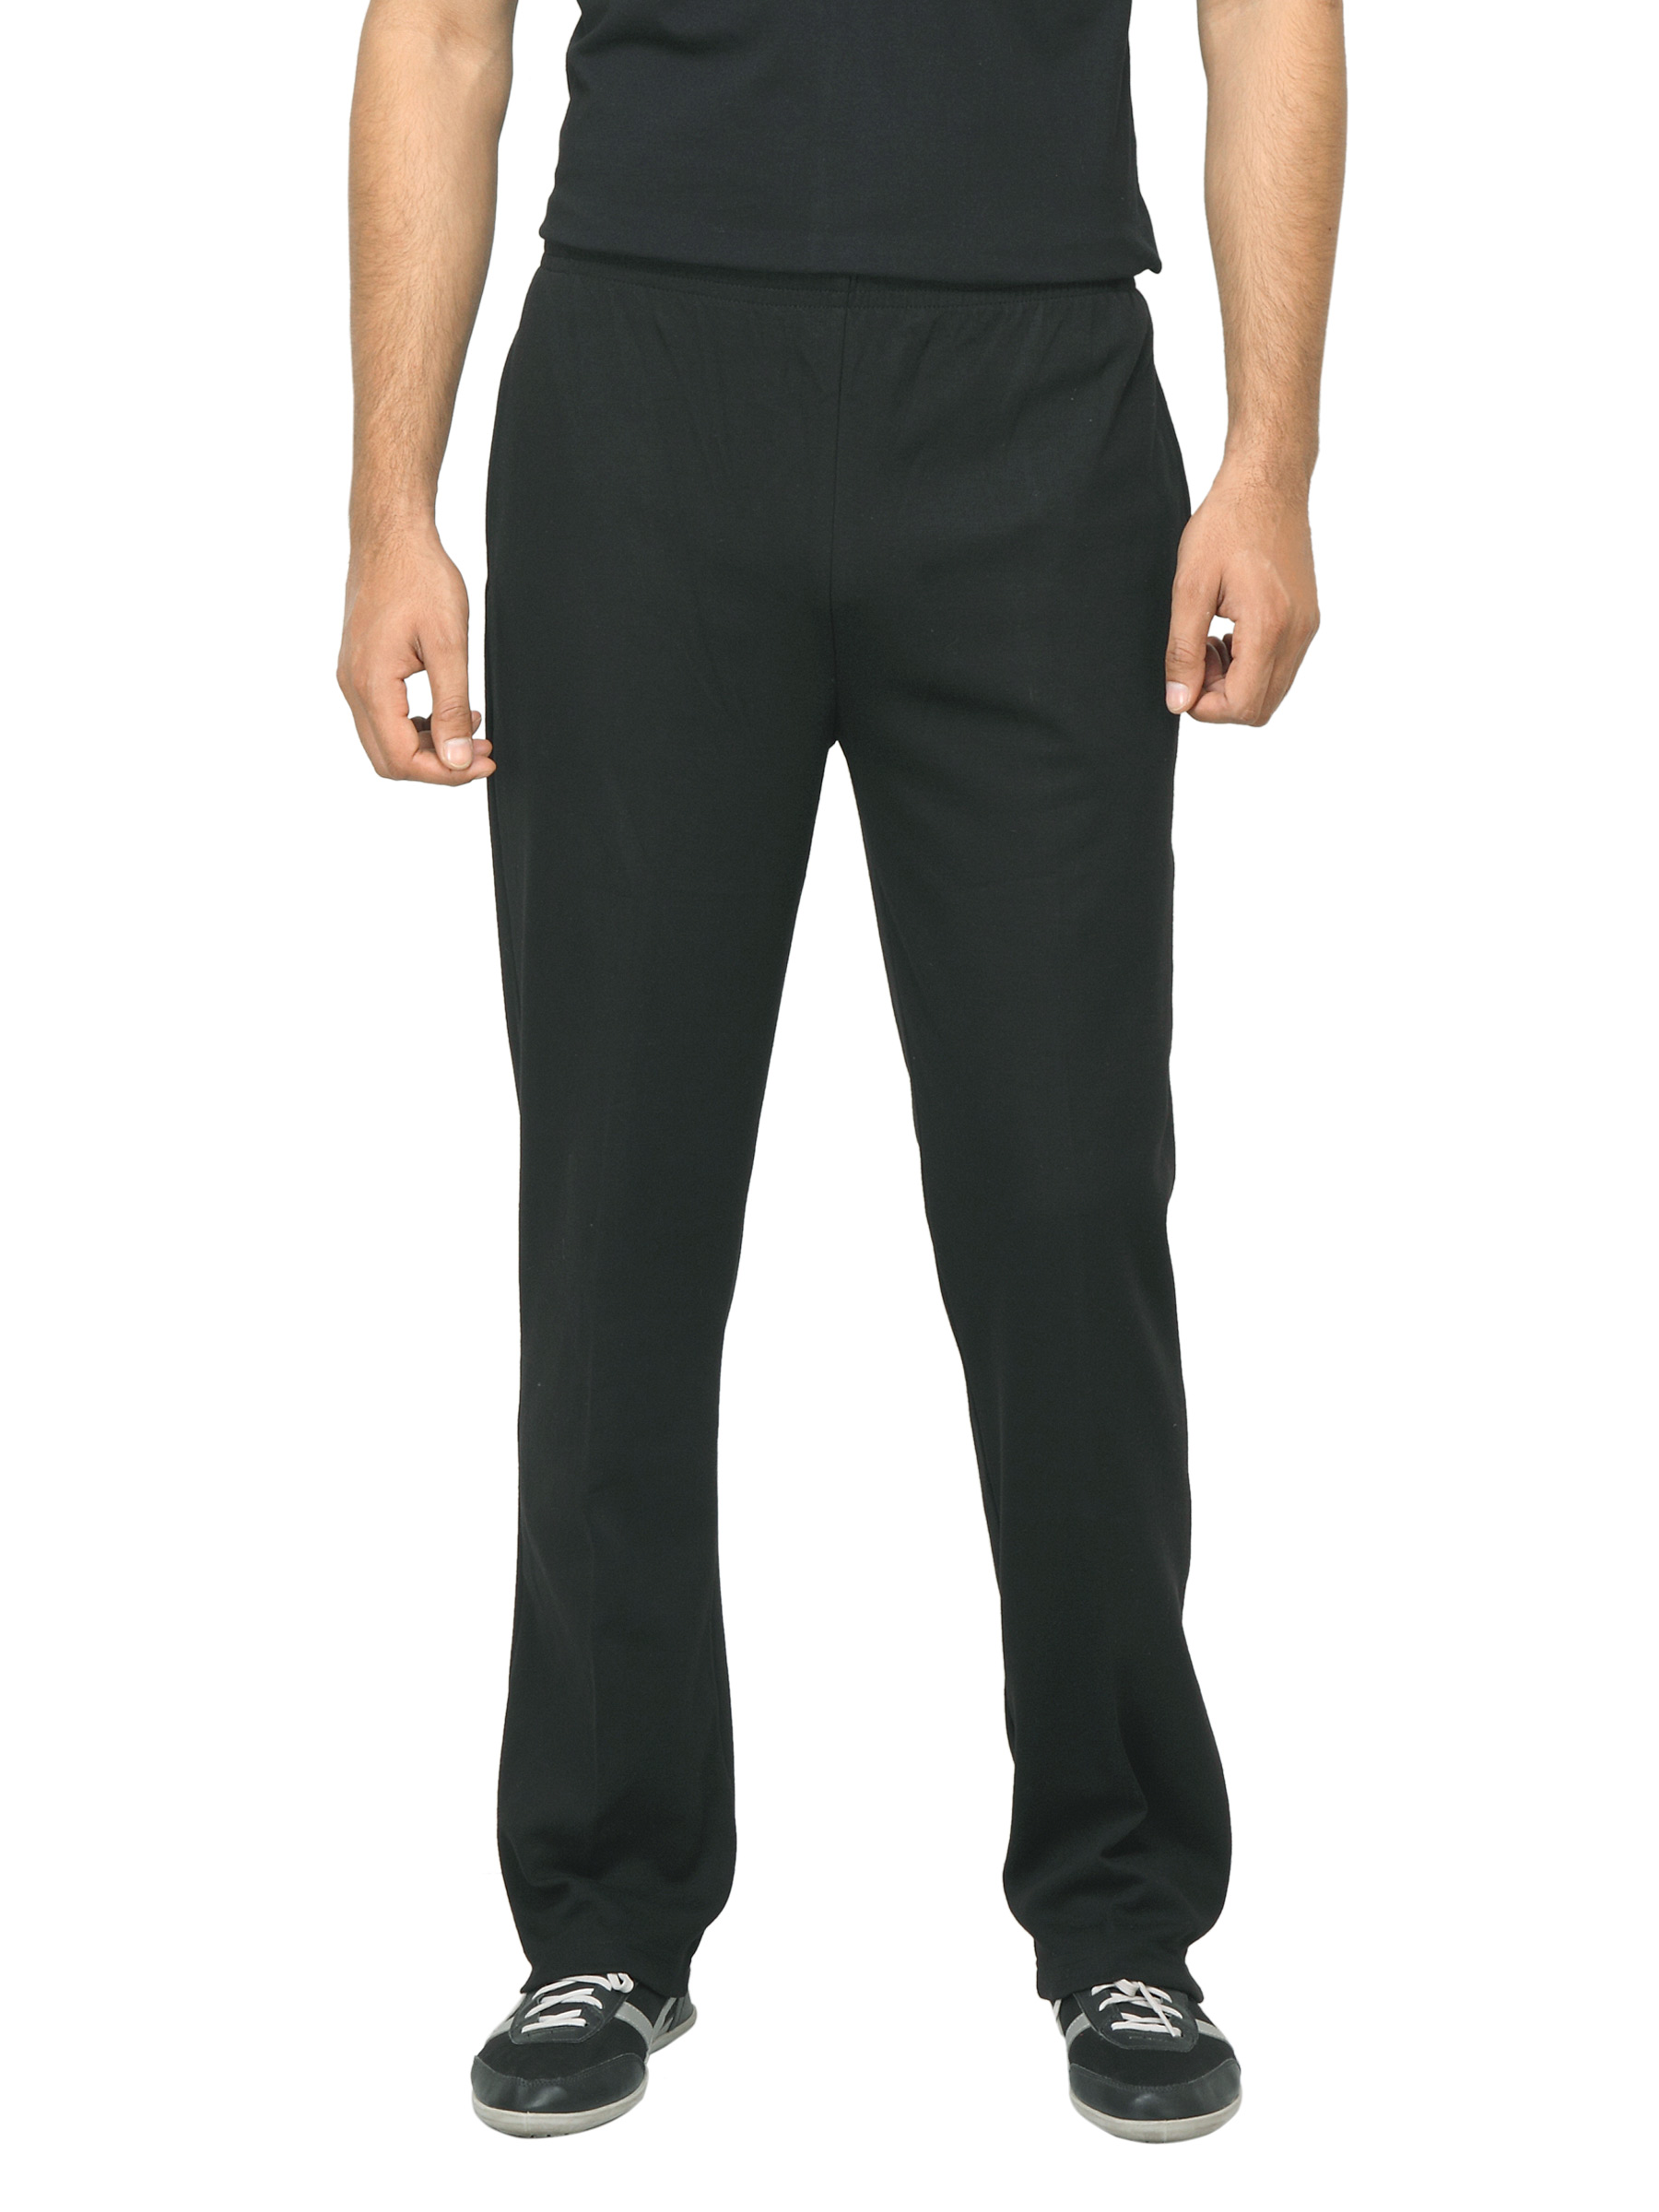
Proline Men Black Track Pants
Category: Apparel / Bottomwear / Track Pants
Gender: Men
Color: Black
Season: Fall 2013
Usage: Casual